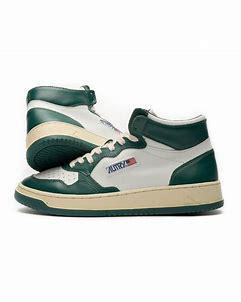
Brand: Autry
Model: Action Shoes Autry Action Medalist 1 Mid